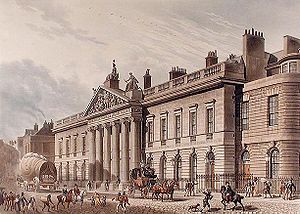
Handelskompagni
Hovedsædet i London for Det britiske Ostindiske kompagni.
Et handelskompagni er egentlig det samme som et handelsselskab, men man betegner med denne benævnelse særlig de store privilegerede selskaber, som i det 17. og 18. århundrede drev udenlandsk, navnlig oversøisk handel.